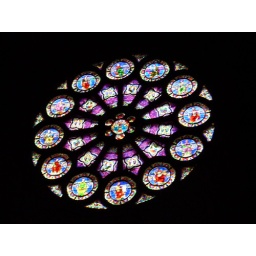
The stained glass window in the cathedral in Montpellier